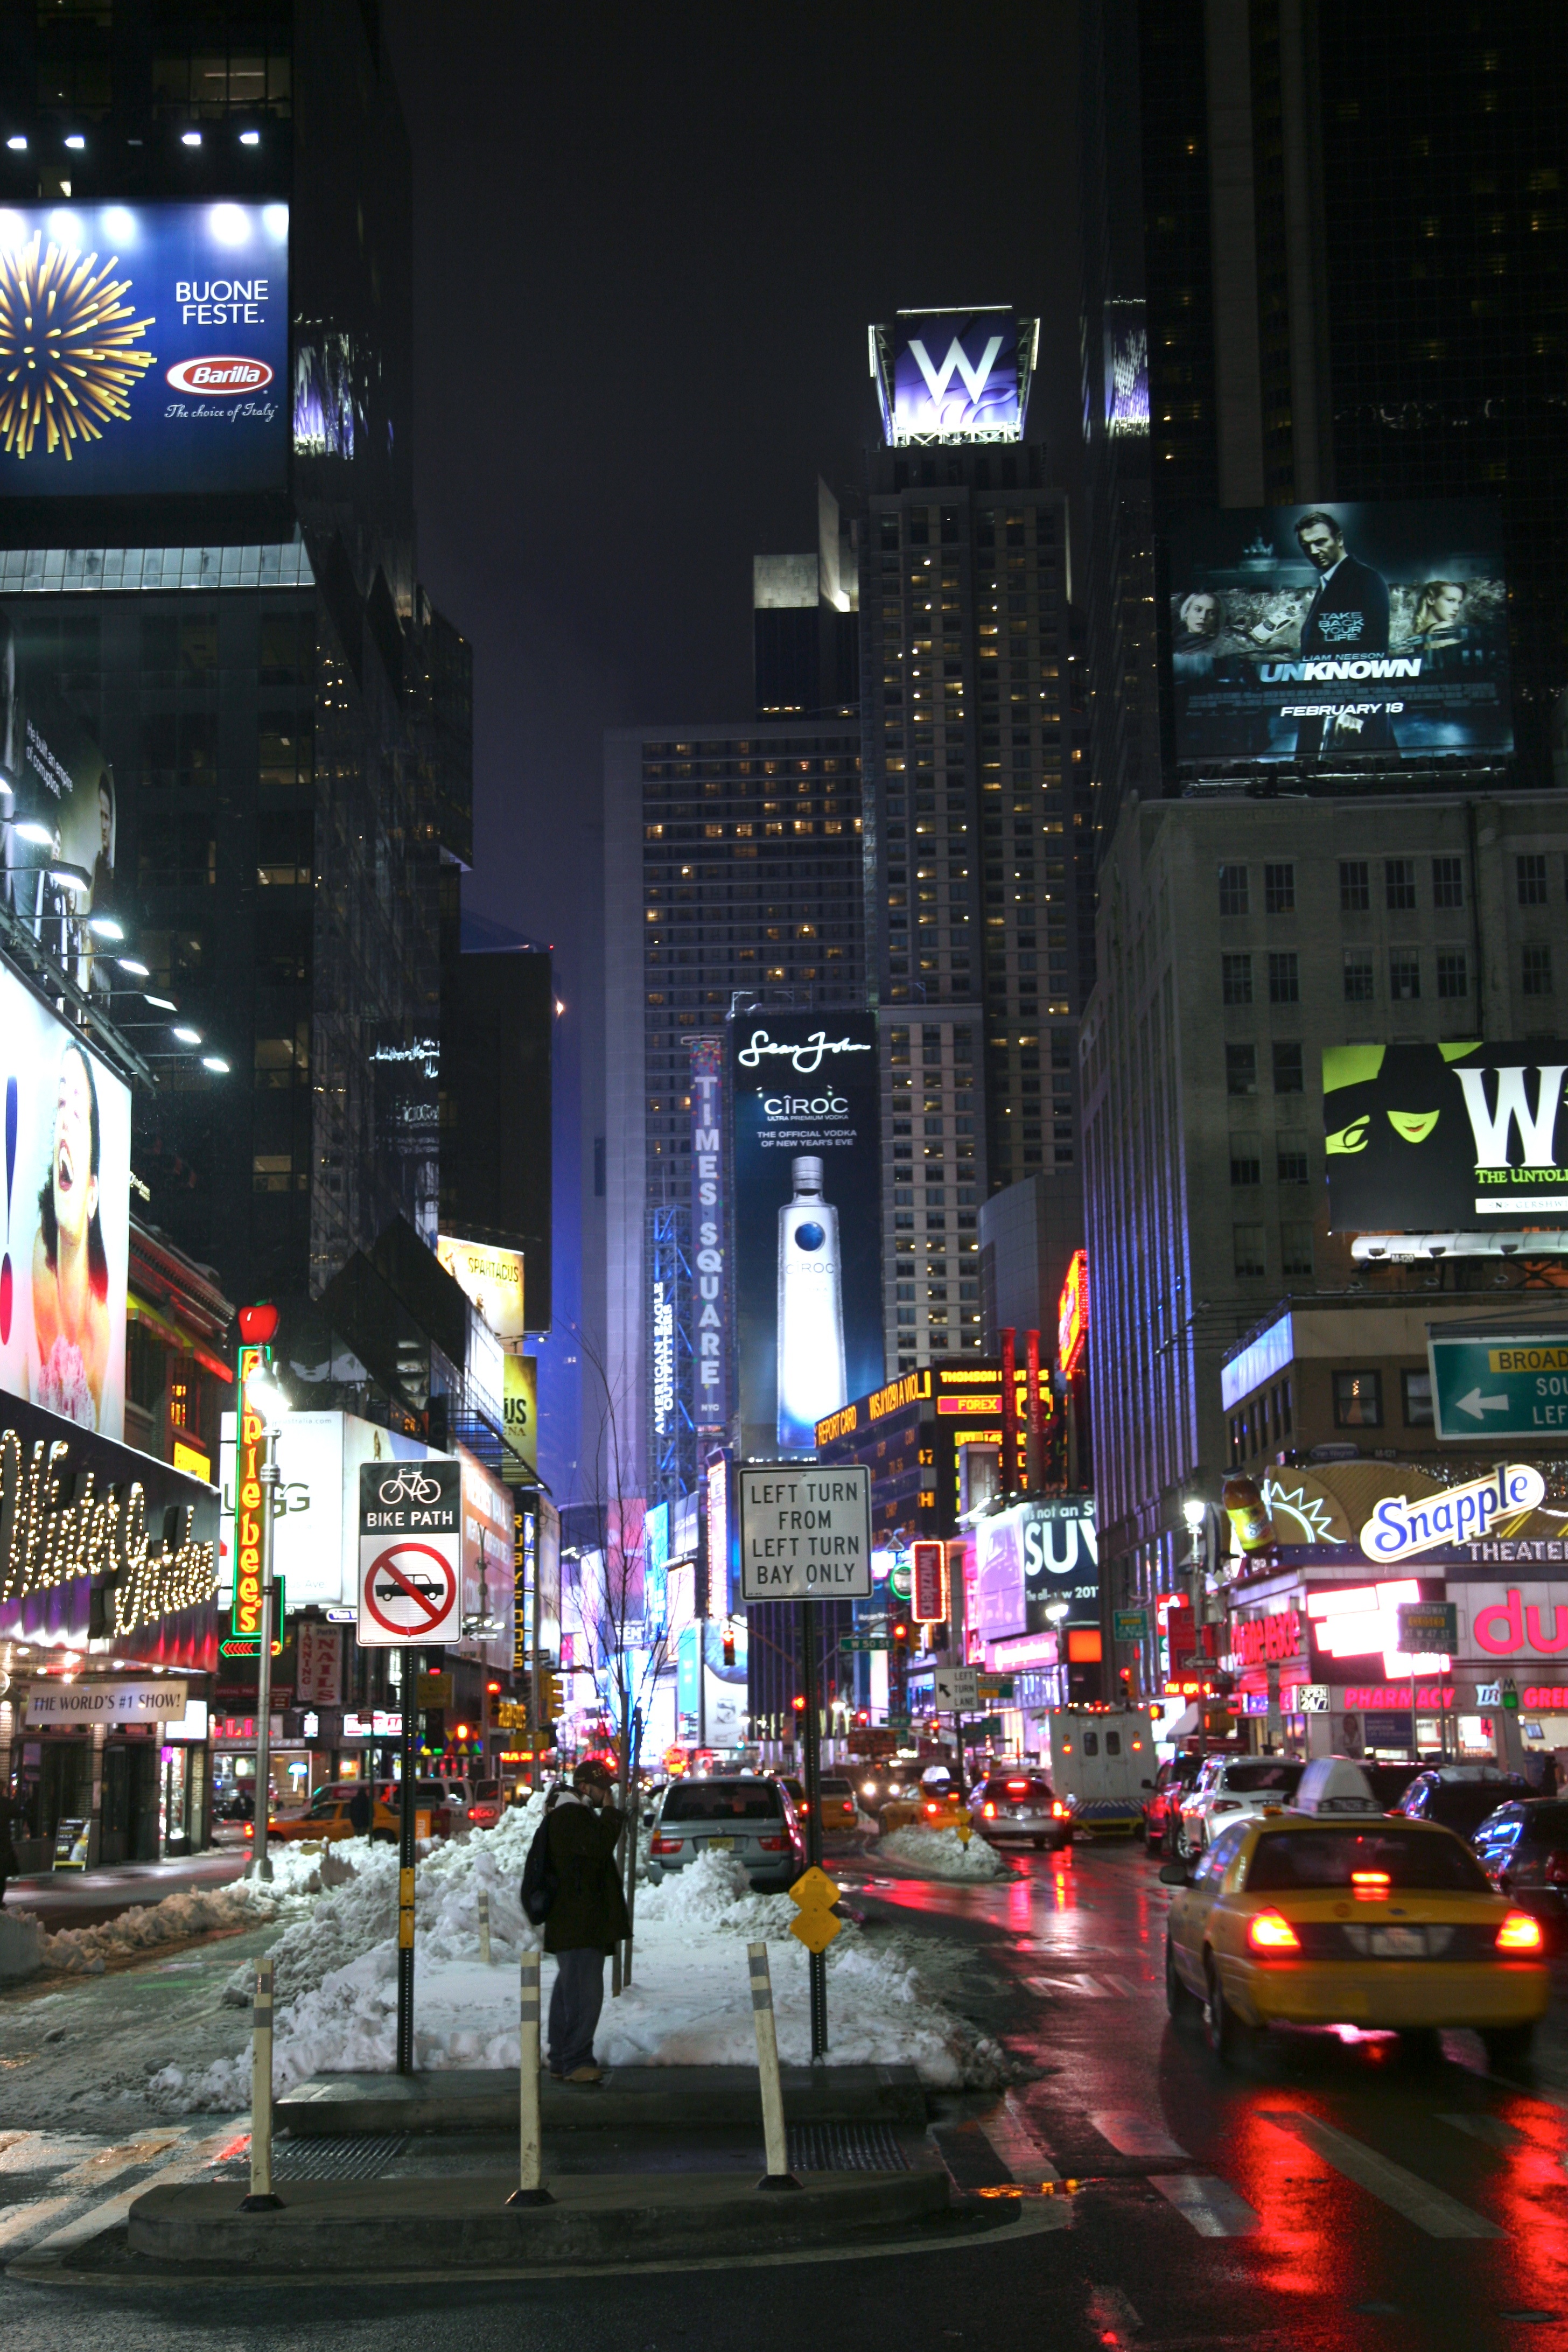
pedestrian, road, traffic, street, night, city, manhattan, crowd, cityscape, downtown, evening, nyc, lighting, newyork, infrastructure, newyorkcity, ny, canon5d, midtown, metropolis, canonef24105mmf4lisusm, theatredistrict, timessquare, urban area, human settlement, metropolitan area